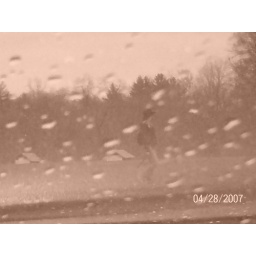
the girl and the rain especially in the hat made this picture lol